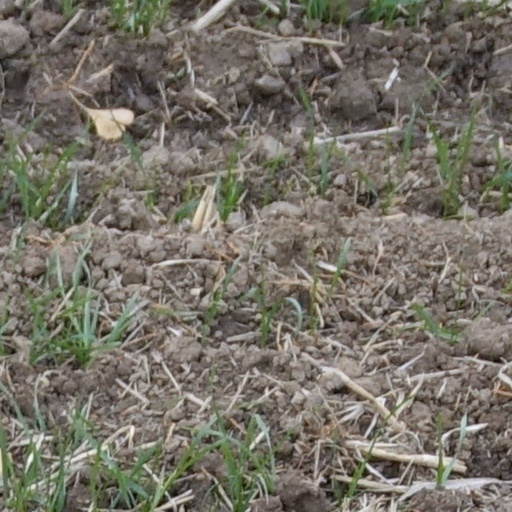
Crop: wheat